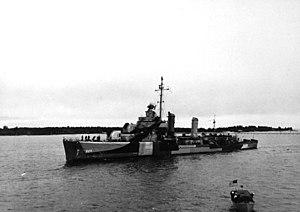
L'USS Baldwin (DD-624) est un destroyer de classe Gleaves en service dans la Marine des États-Unis pendant la Seconde Guerre mondiale. Il fut le seul navire nommé en l'honneur de Charles H. Baldwin, un officier de la guerre de Sécession récipiendaire de la Medal of Honor.